Bandiin Dambiinyam

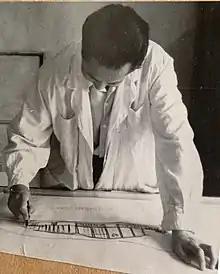
Architect B. Dambiinyam working on a project in the 1950s.

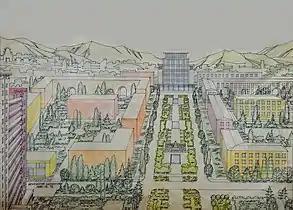
Architectural rendering of Prime Minister Tserendorj monument, Architect B. Dambiinyam.

Dambiinyam broke with Soviet-influenced Socialist architecture by incorporating elements of traditional Mongolian design in his work, such as the Urt Tsagaan service district; the pavilion for the Pioneer Palace; the facades of State Department Store, Bacteriological Institute, and 'Gutalyn 22' residential apartments; the B. Tserendorj monument; and the Mongolian traditional felt ‘ger’ home design on the dome of the State Bank building.